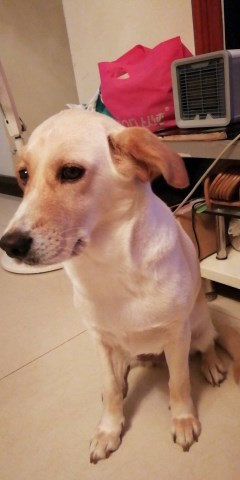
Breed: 3580-n000122-Labrador_retriever